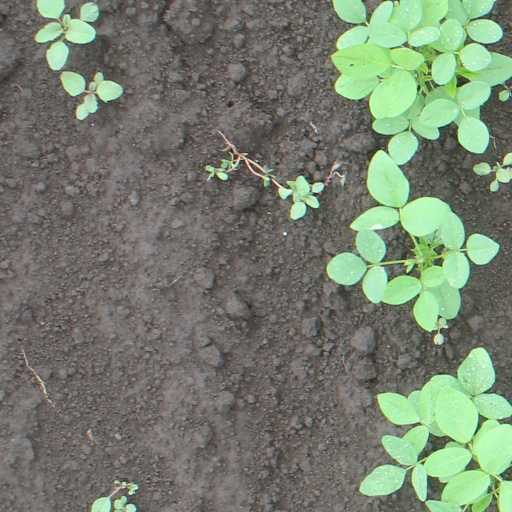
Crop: soybean